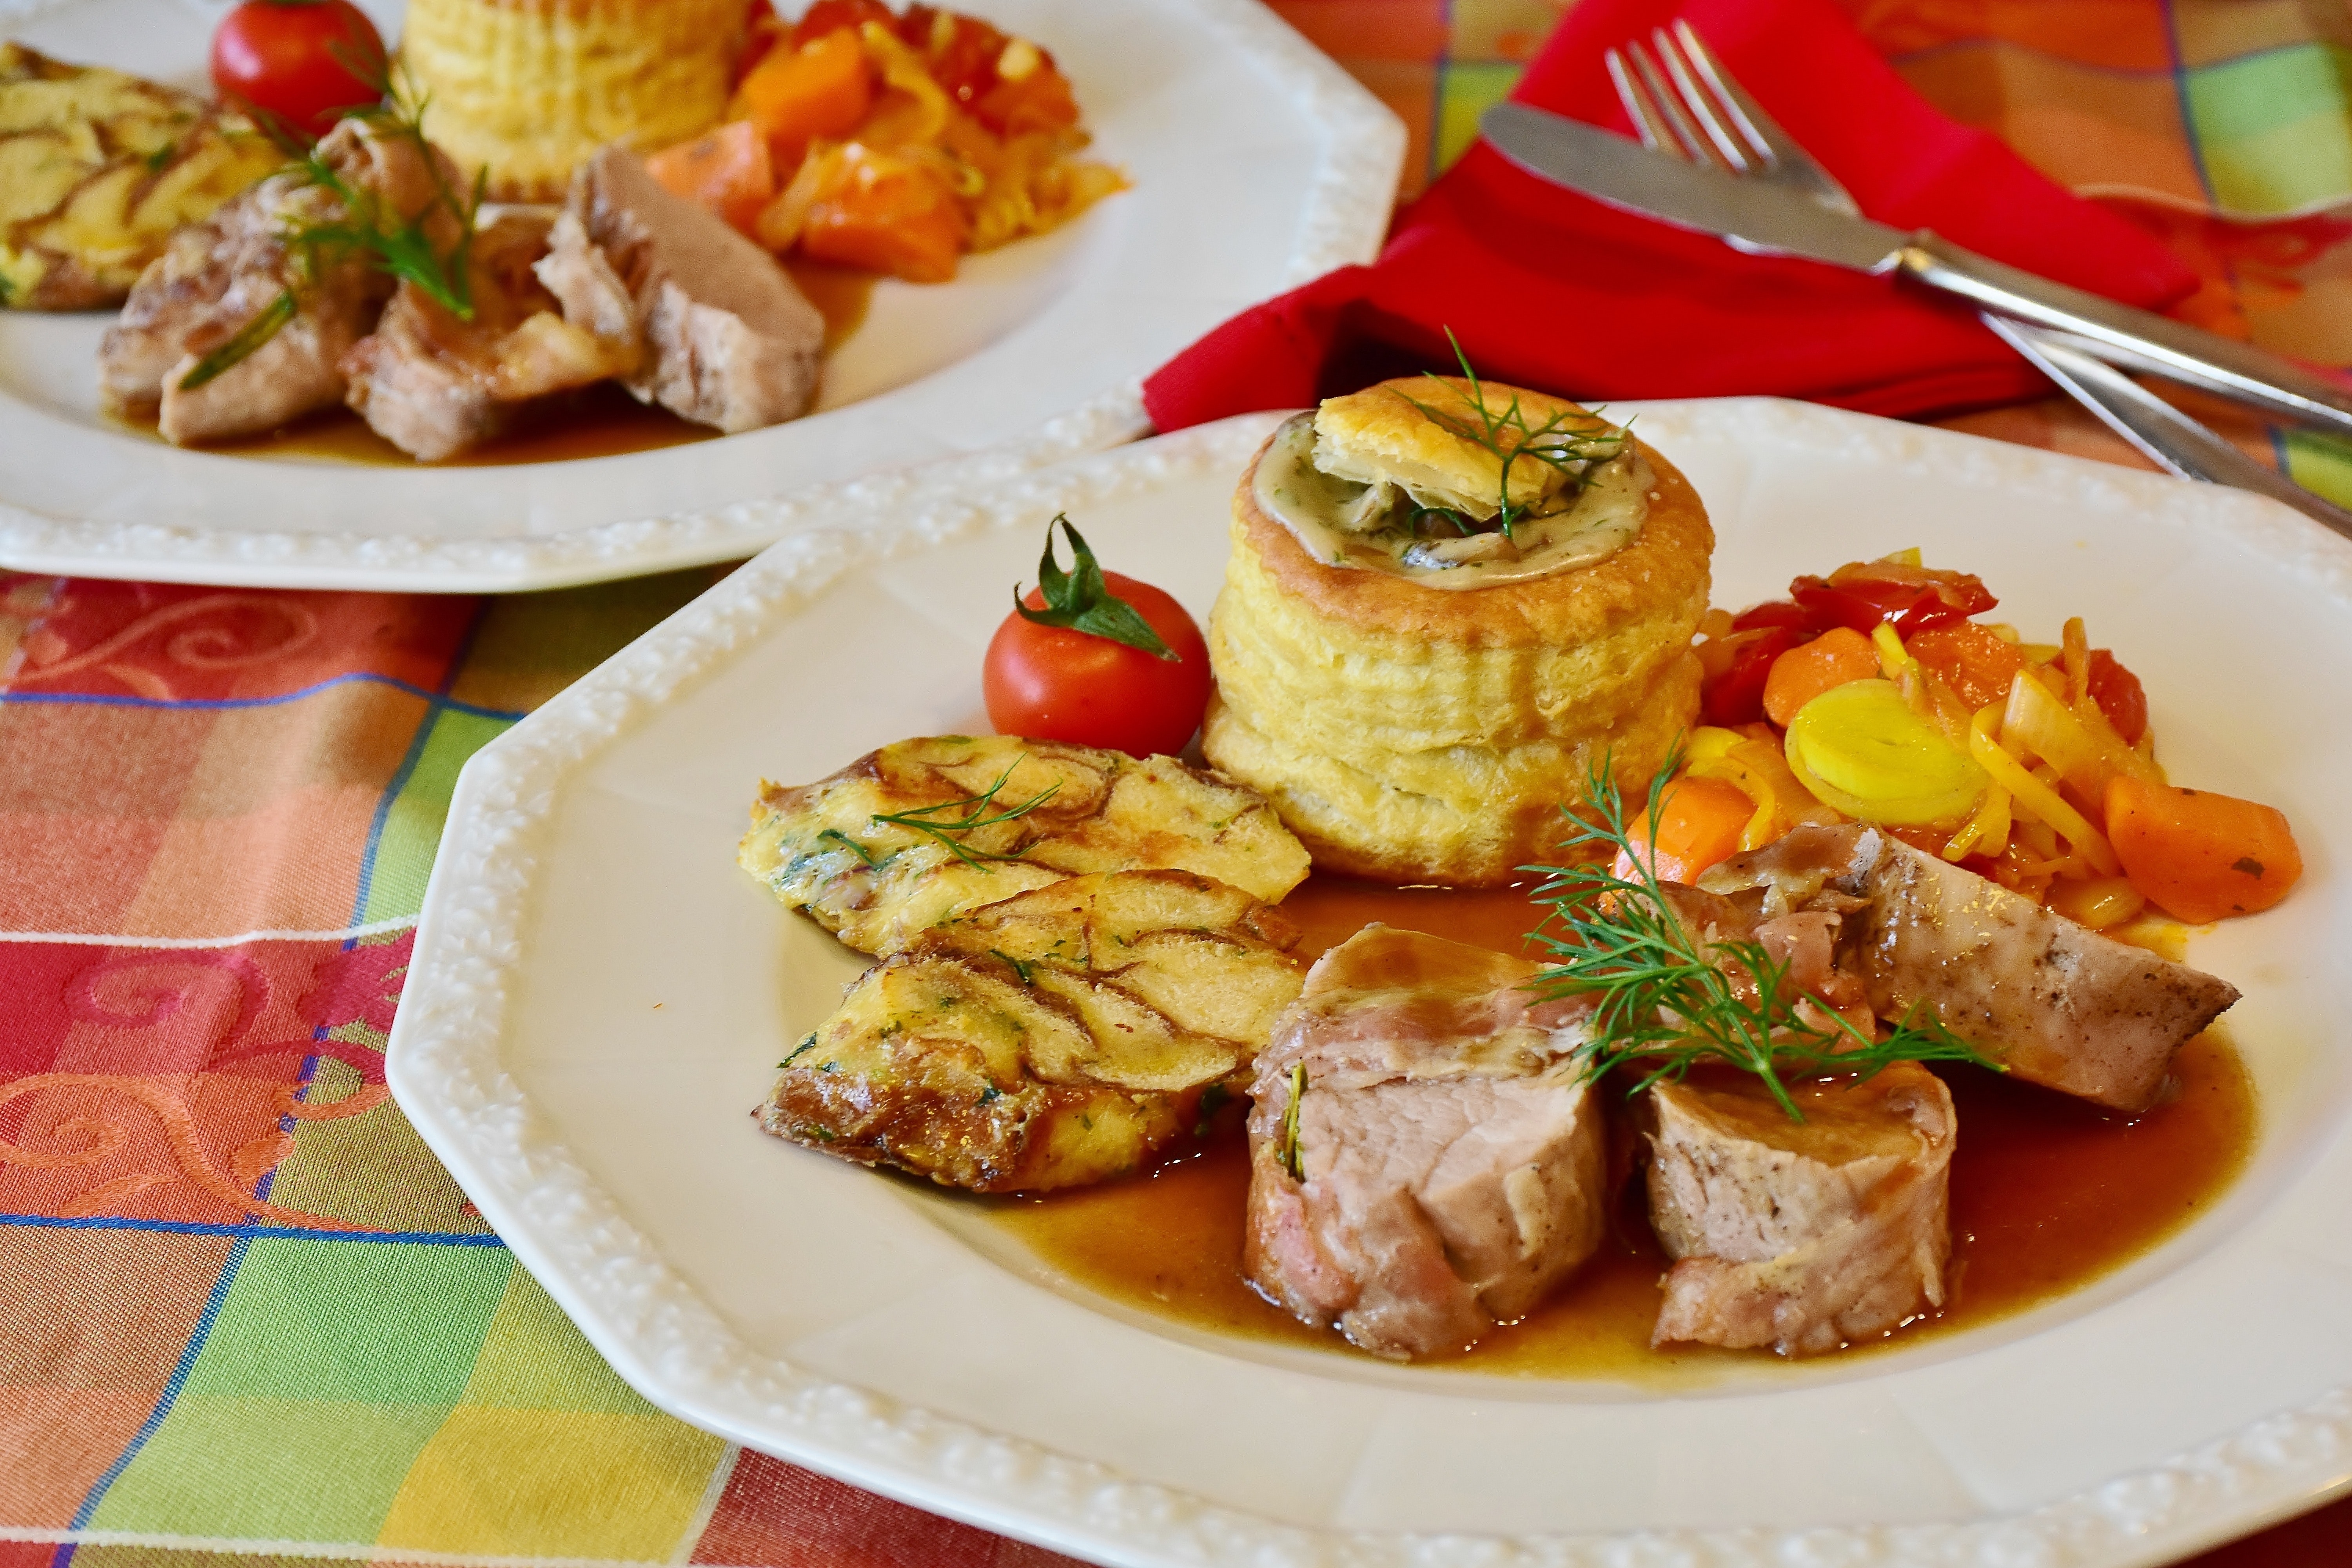
dish, food, cuisine, ingredient, produce, staple food, meat, recipe, la carte food, saltimbocca, pork loin, vegetarian food, veal, side dish, finger food, meal, canape